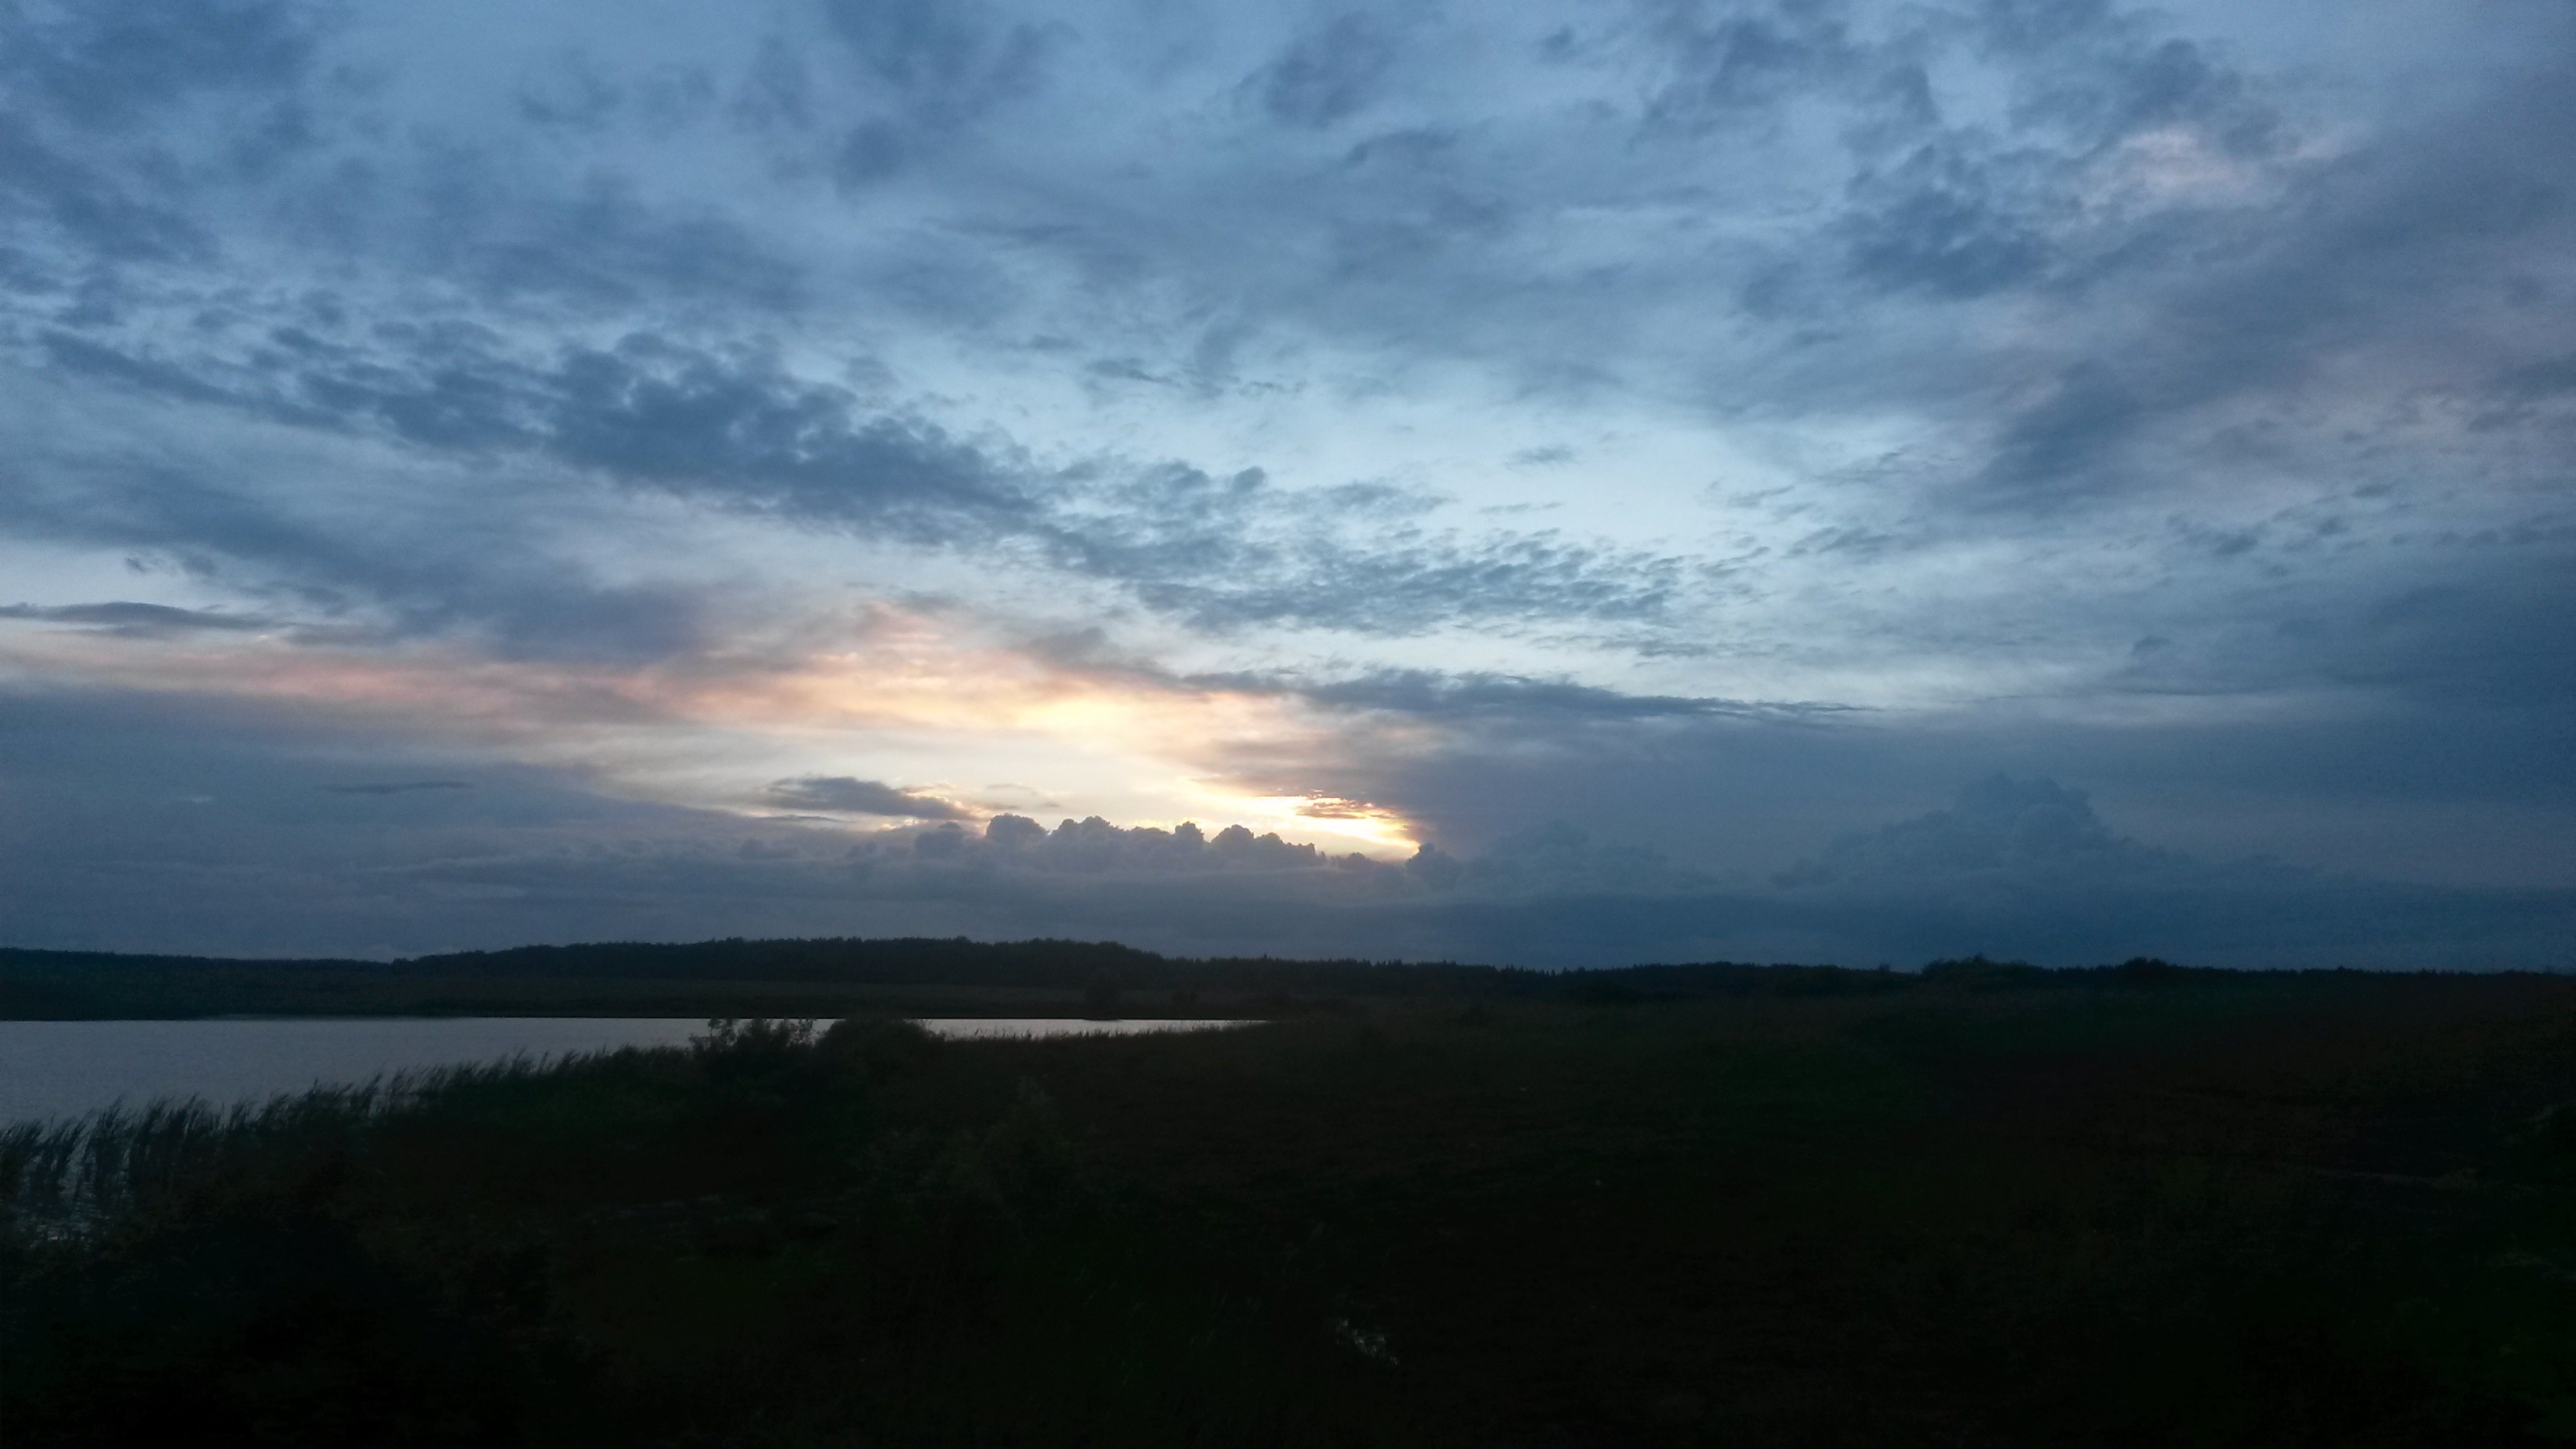
horizon, mountain, cloud, sky, sunrise, sunset, prairie, sunlight, morning, hill, dawn, atmosphere, dusk, evening, weather, cumulus, plain, afterglow, meteorological phenomenon, atmospheric phenomenon